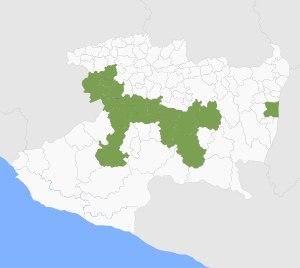
L’État de Michoacán officiellement l’État de Michoacán de Ocampo est un État du Mexique situé sur la côte Pacifique, à peu près au centre du pays. Entouré à l'ouest par les États de Colima et de Jalisco, au nord par Guanajuato et Querétaro, à l'est par l'État de Mexico et au sud-est par le Guerrero, il occupe une surface de 59 928 km². En 2015, il comptait environ 4,6 millions d'habitants. La capitale est Morelia.